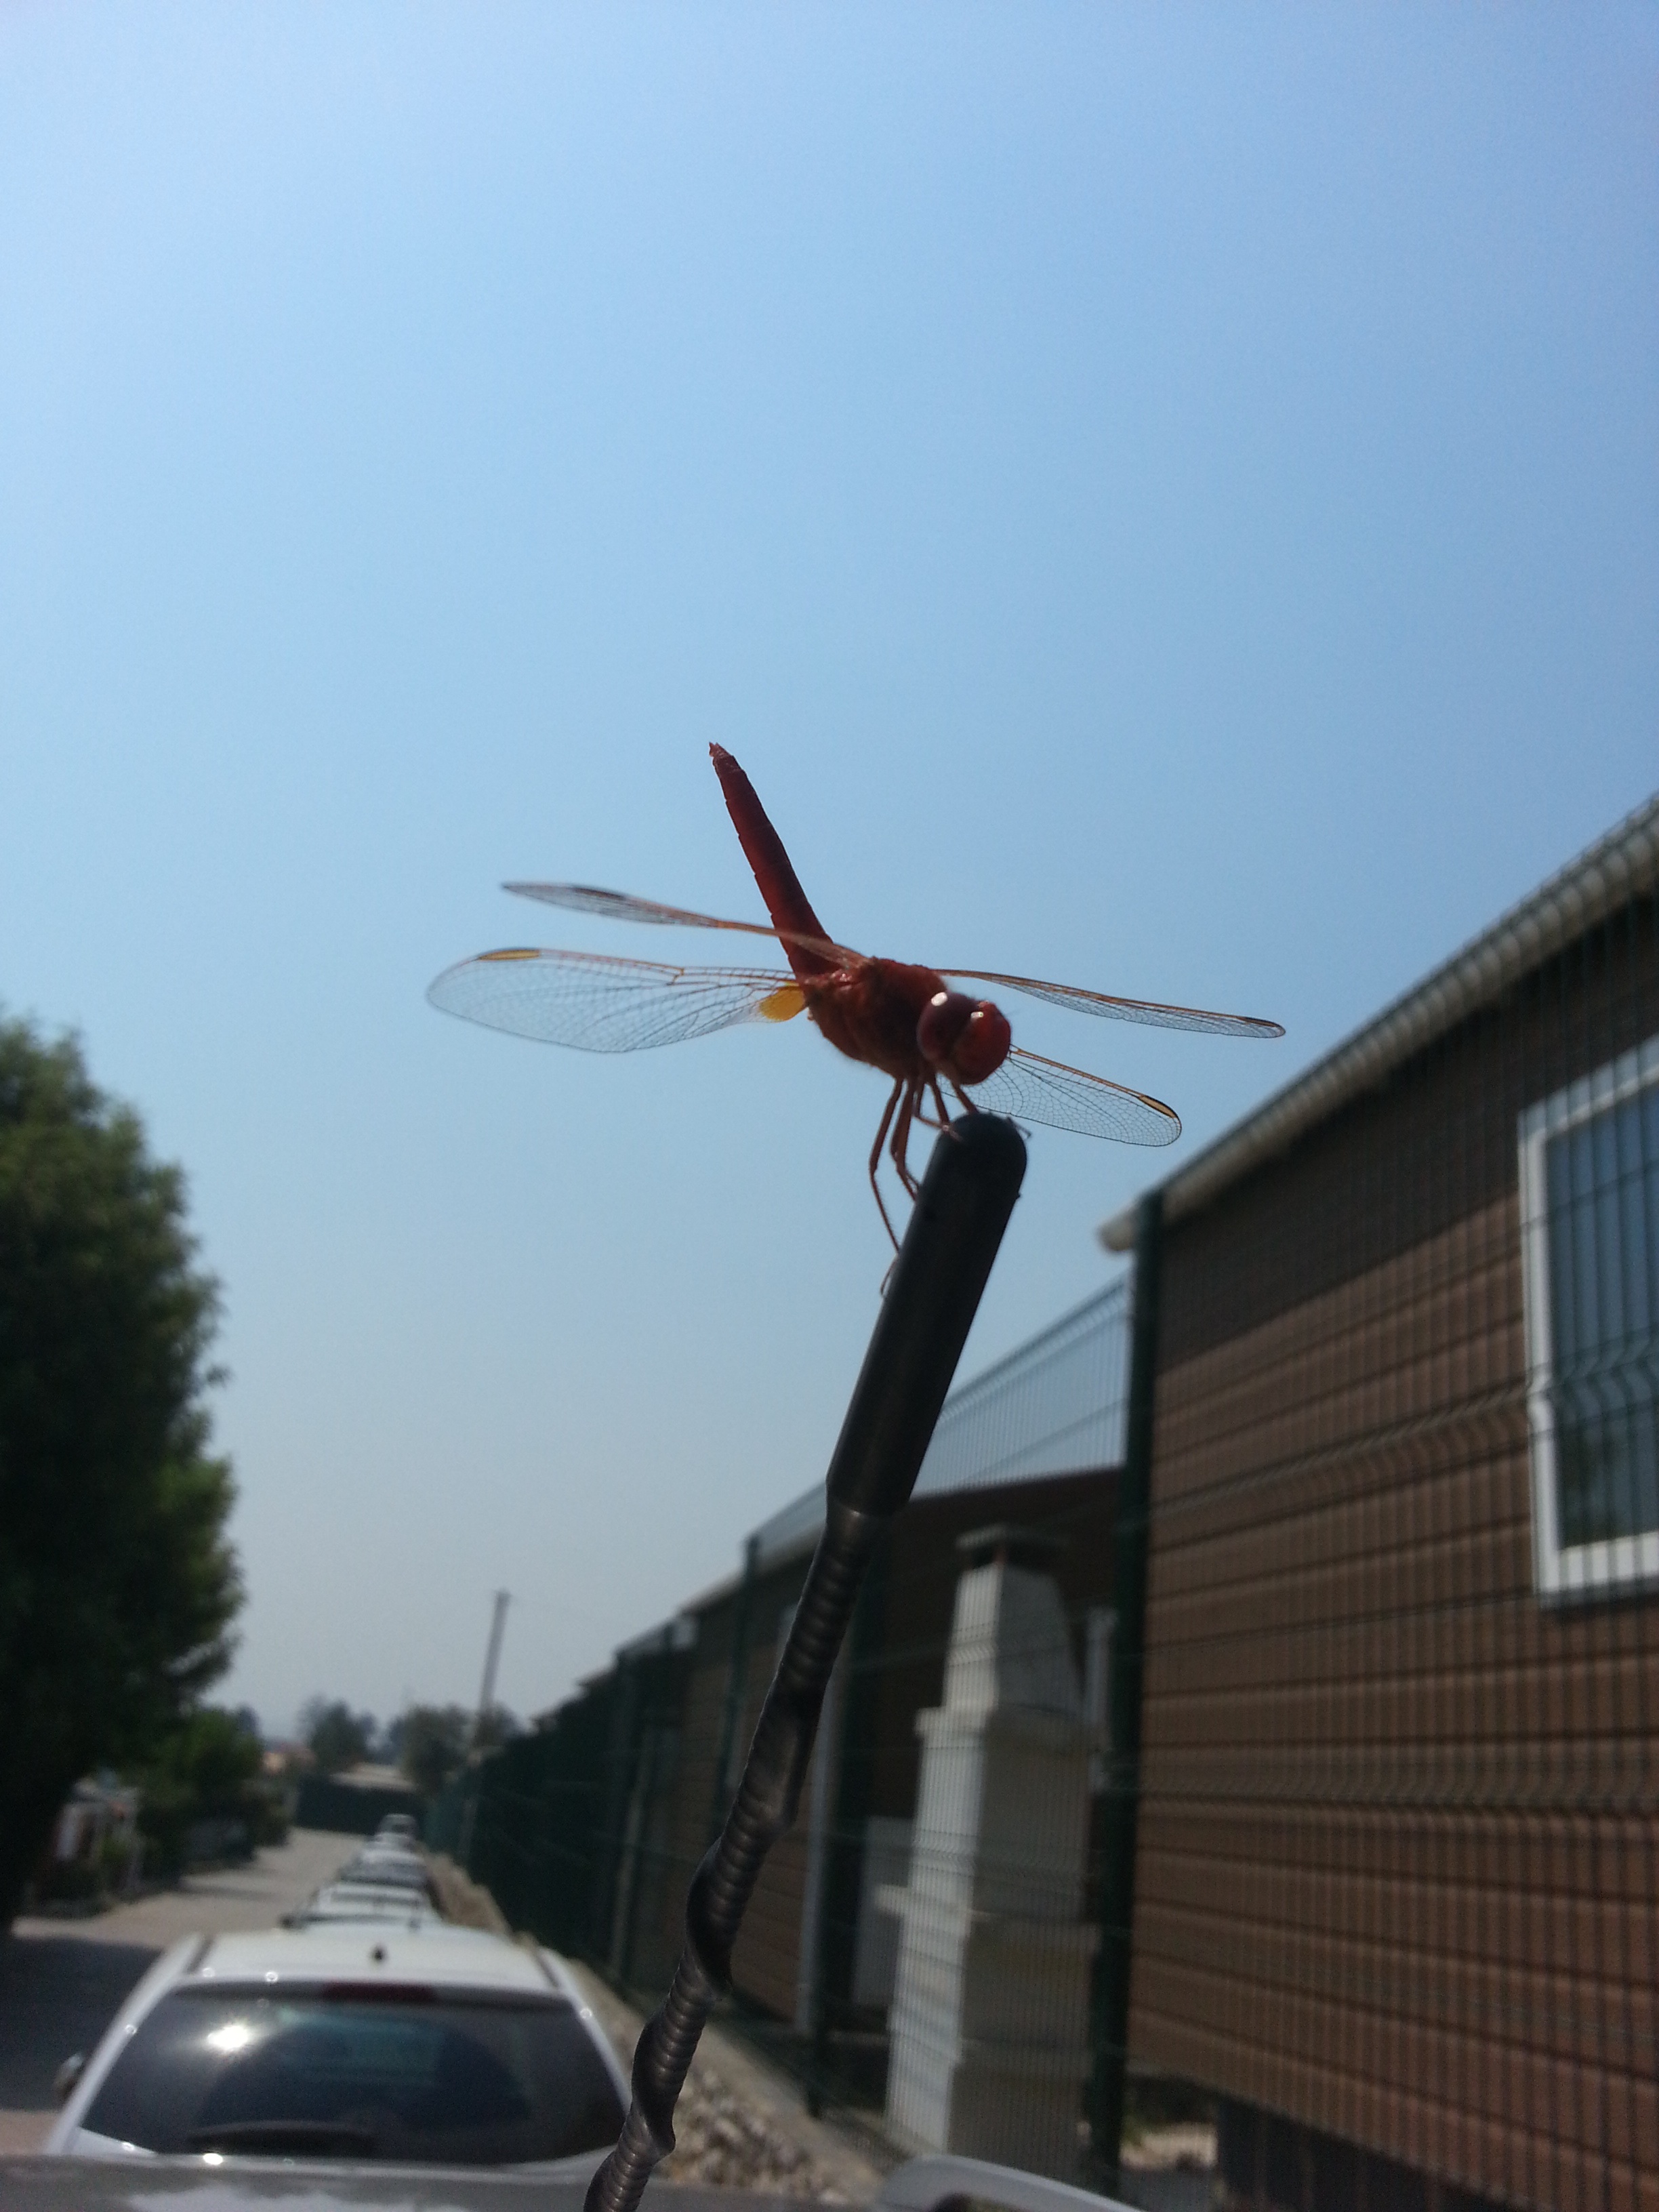
wind, mast, street light, lighting, atmosphere of earth, outdoor structure